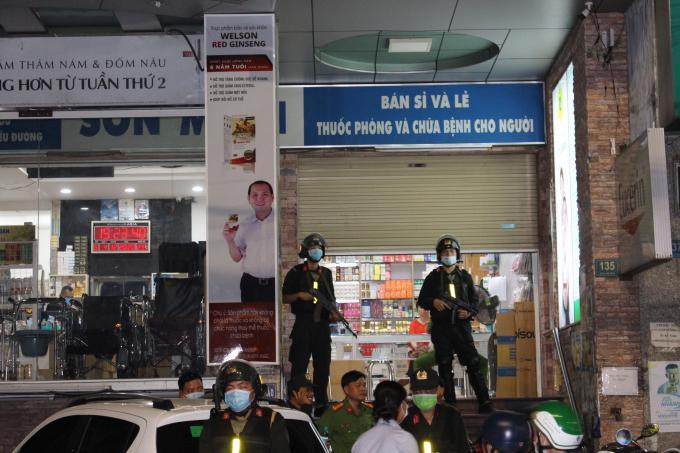
có hai đồng chí cảnh sát đang đứng ở trước cửa một căn nhà